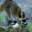
Label: raccoon